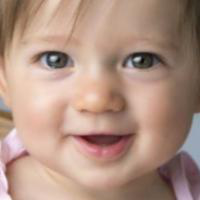
Age group: age 01-10